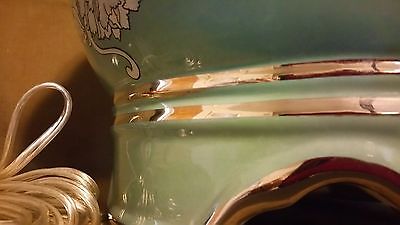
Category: lamp